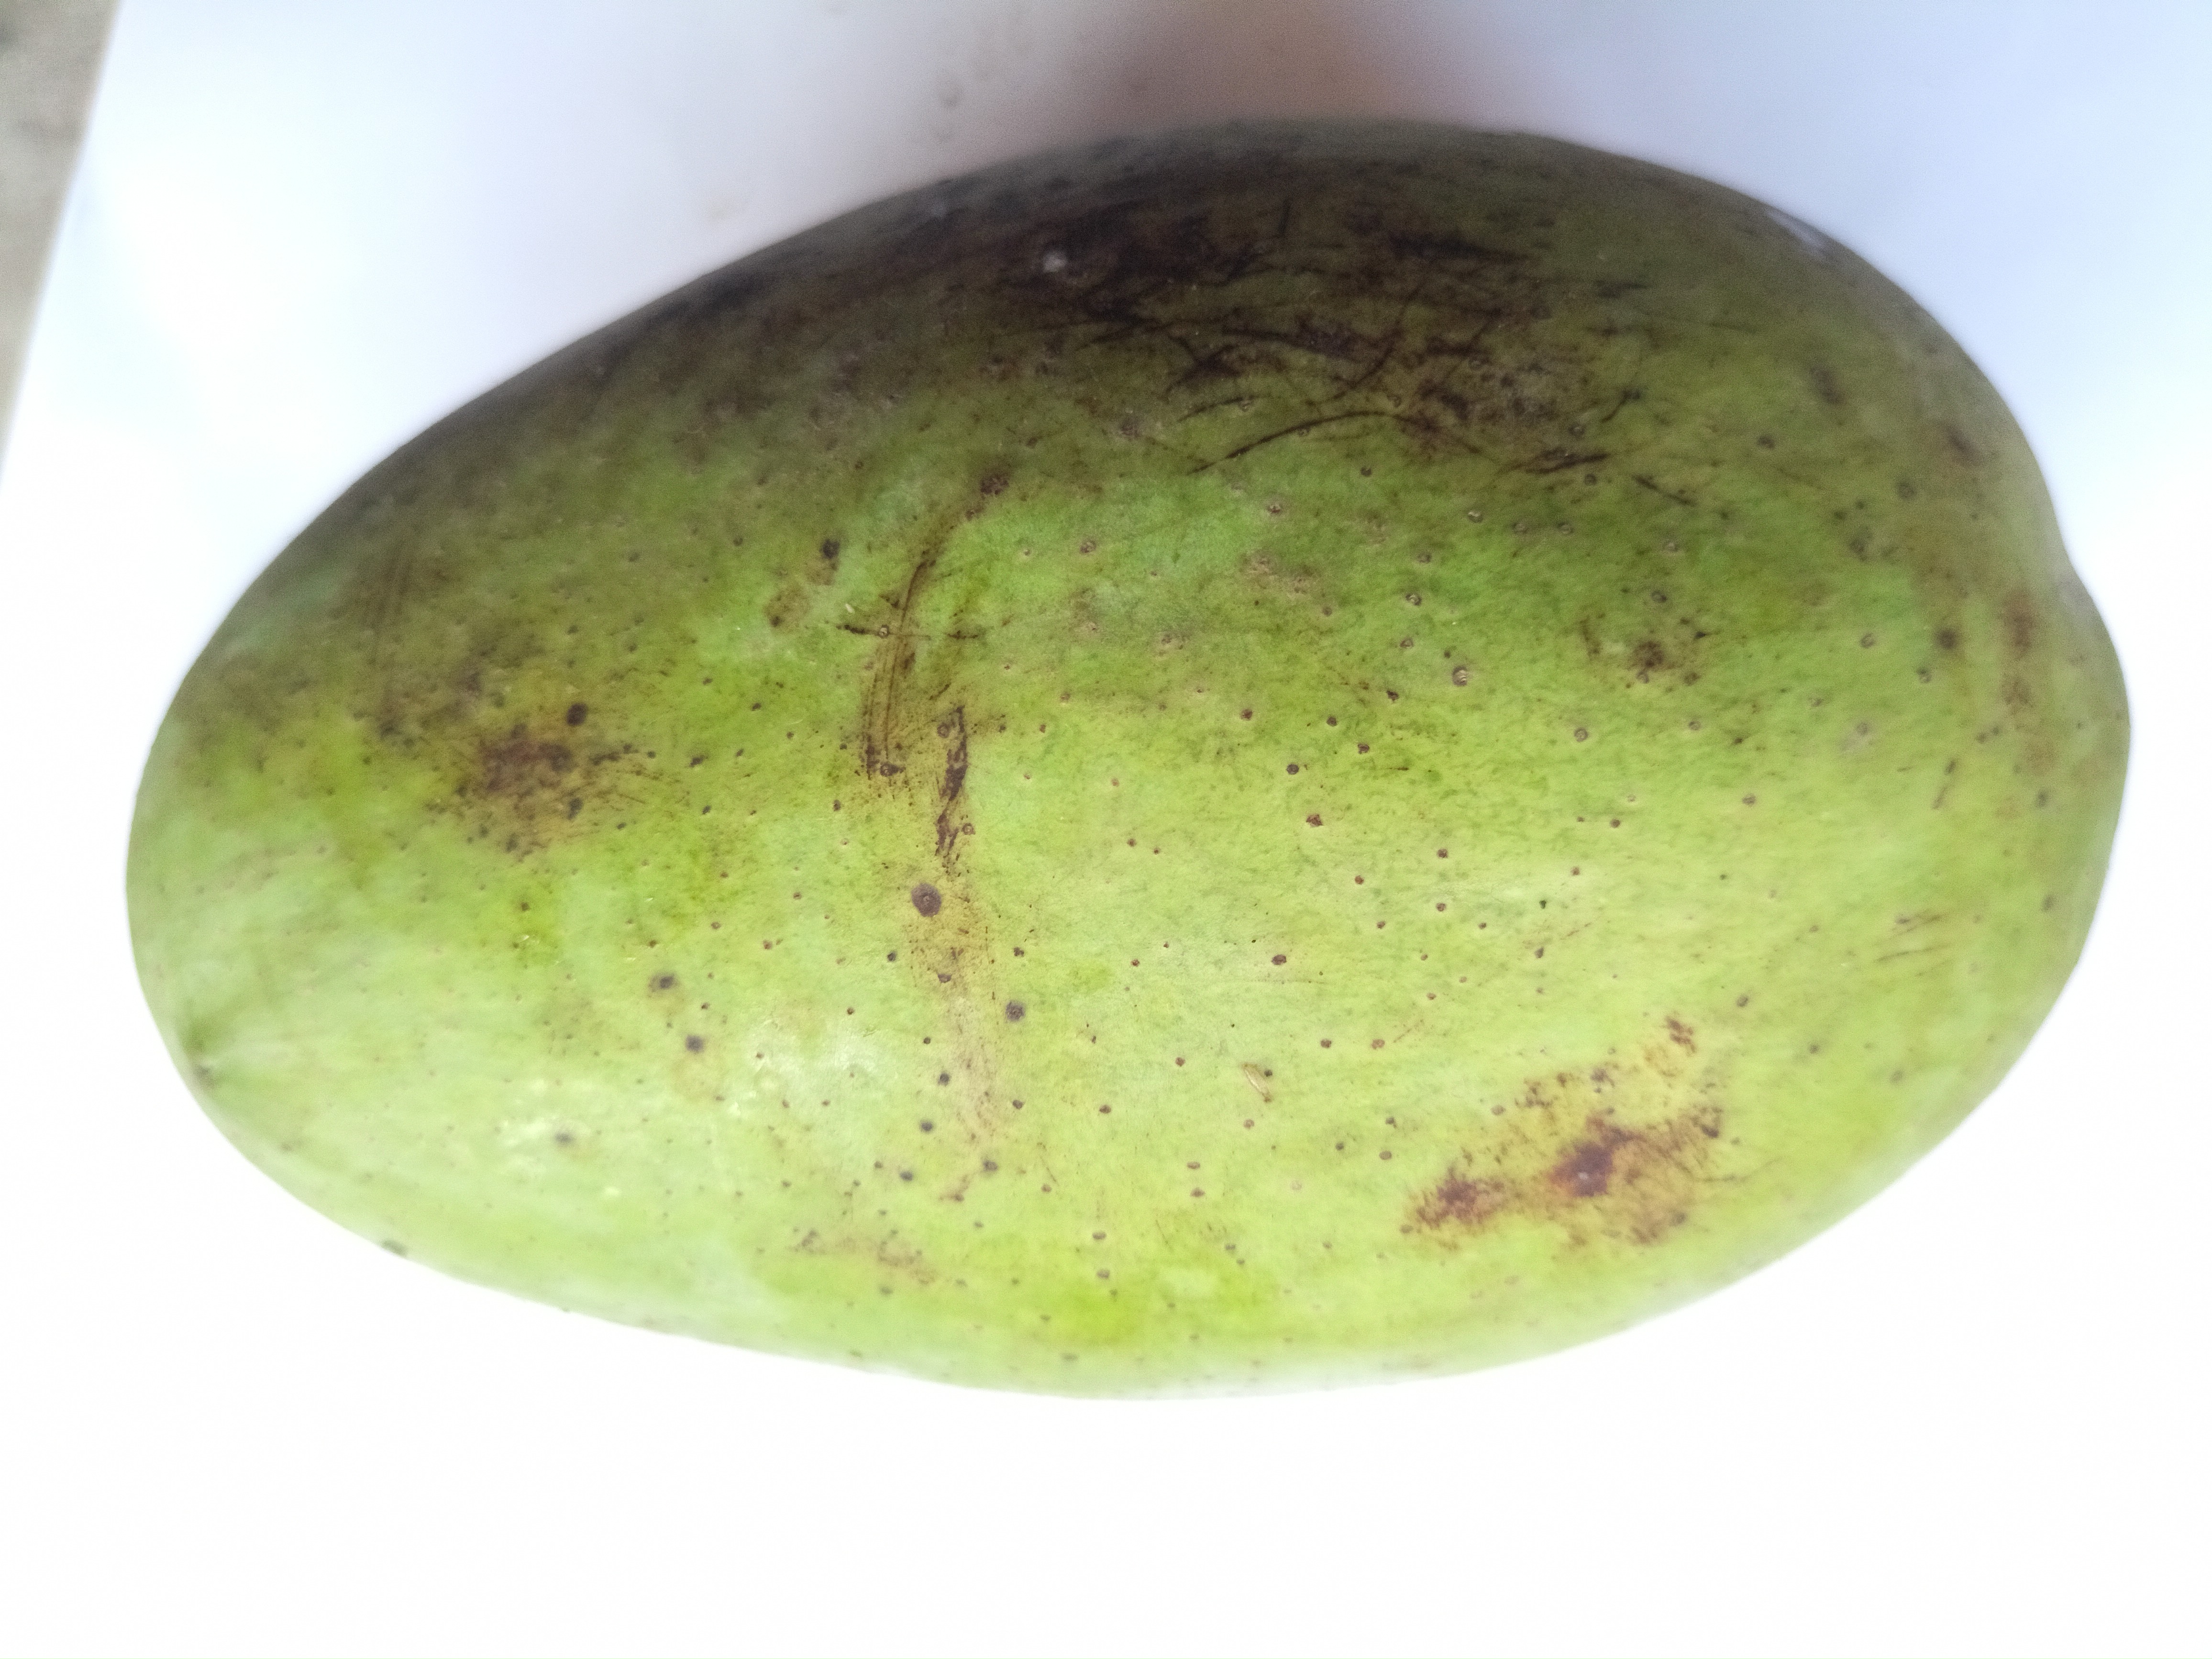
Mango variety: Langra